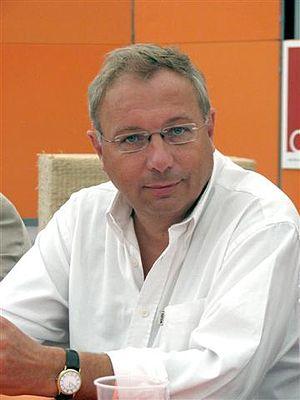
André Antoine
André R. Antoine, né à Louvain le 3 février 1960, est un homme politique belge francophone. Il est membre du Centre démocrate humaniste depuis 1980. De juillet 2014 à juin 2019, il a assuré la présidence du Parlement de Wallonie.
Les élections régionales de 2014 en Belgique ont lieu le 25 mai 2014.
Les élections régionales de 2009 en Belgique ont eu lieu le 7 juin 2009.